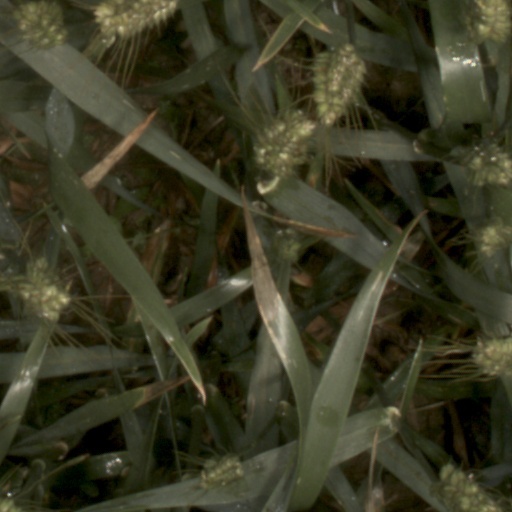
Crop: wheat